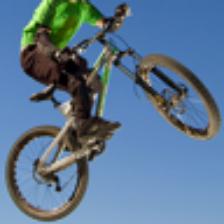
Label: NonHuman